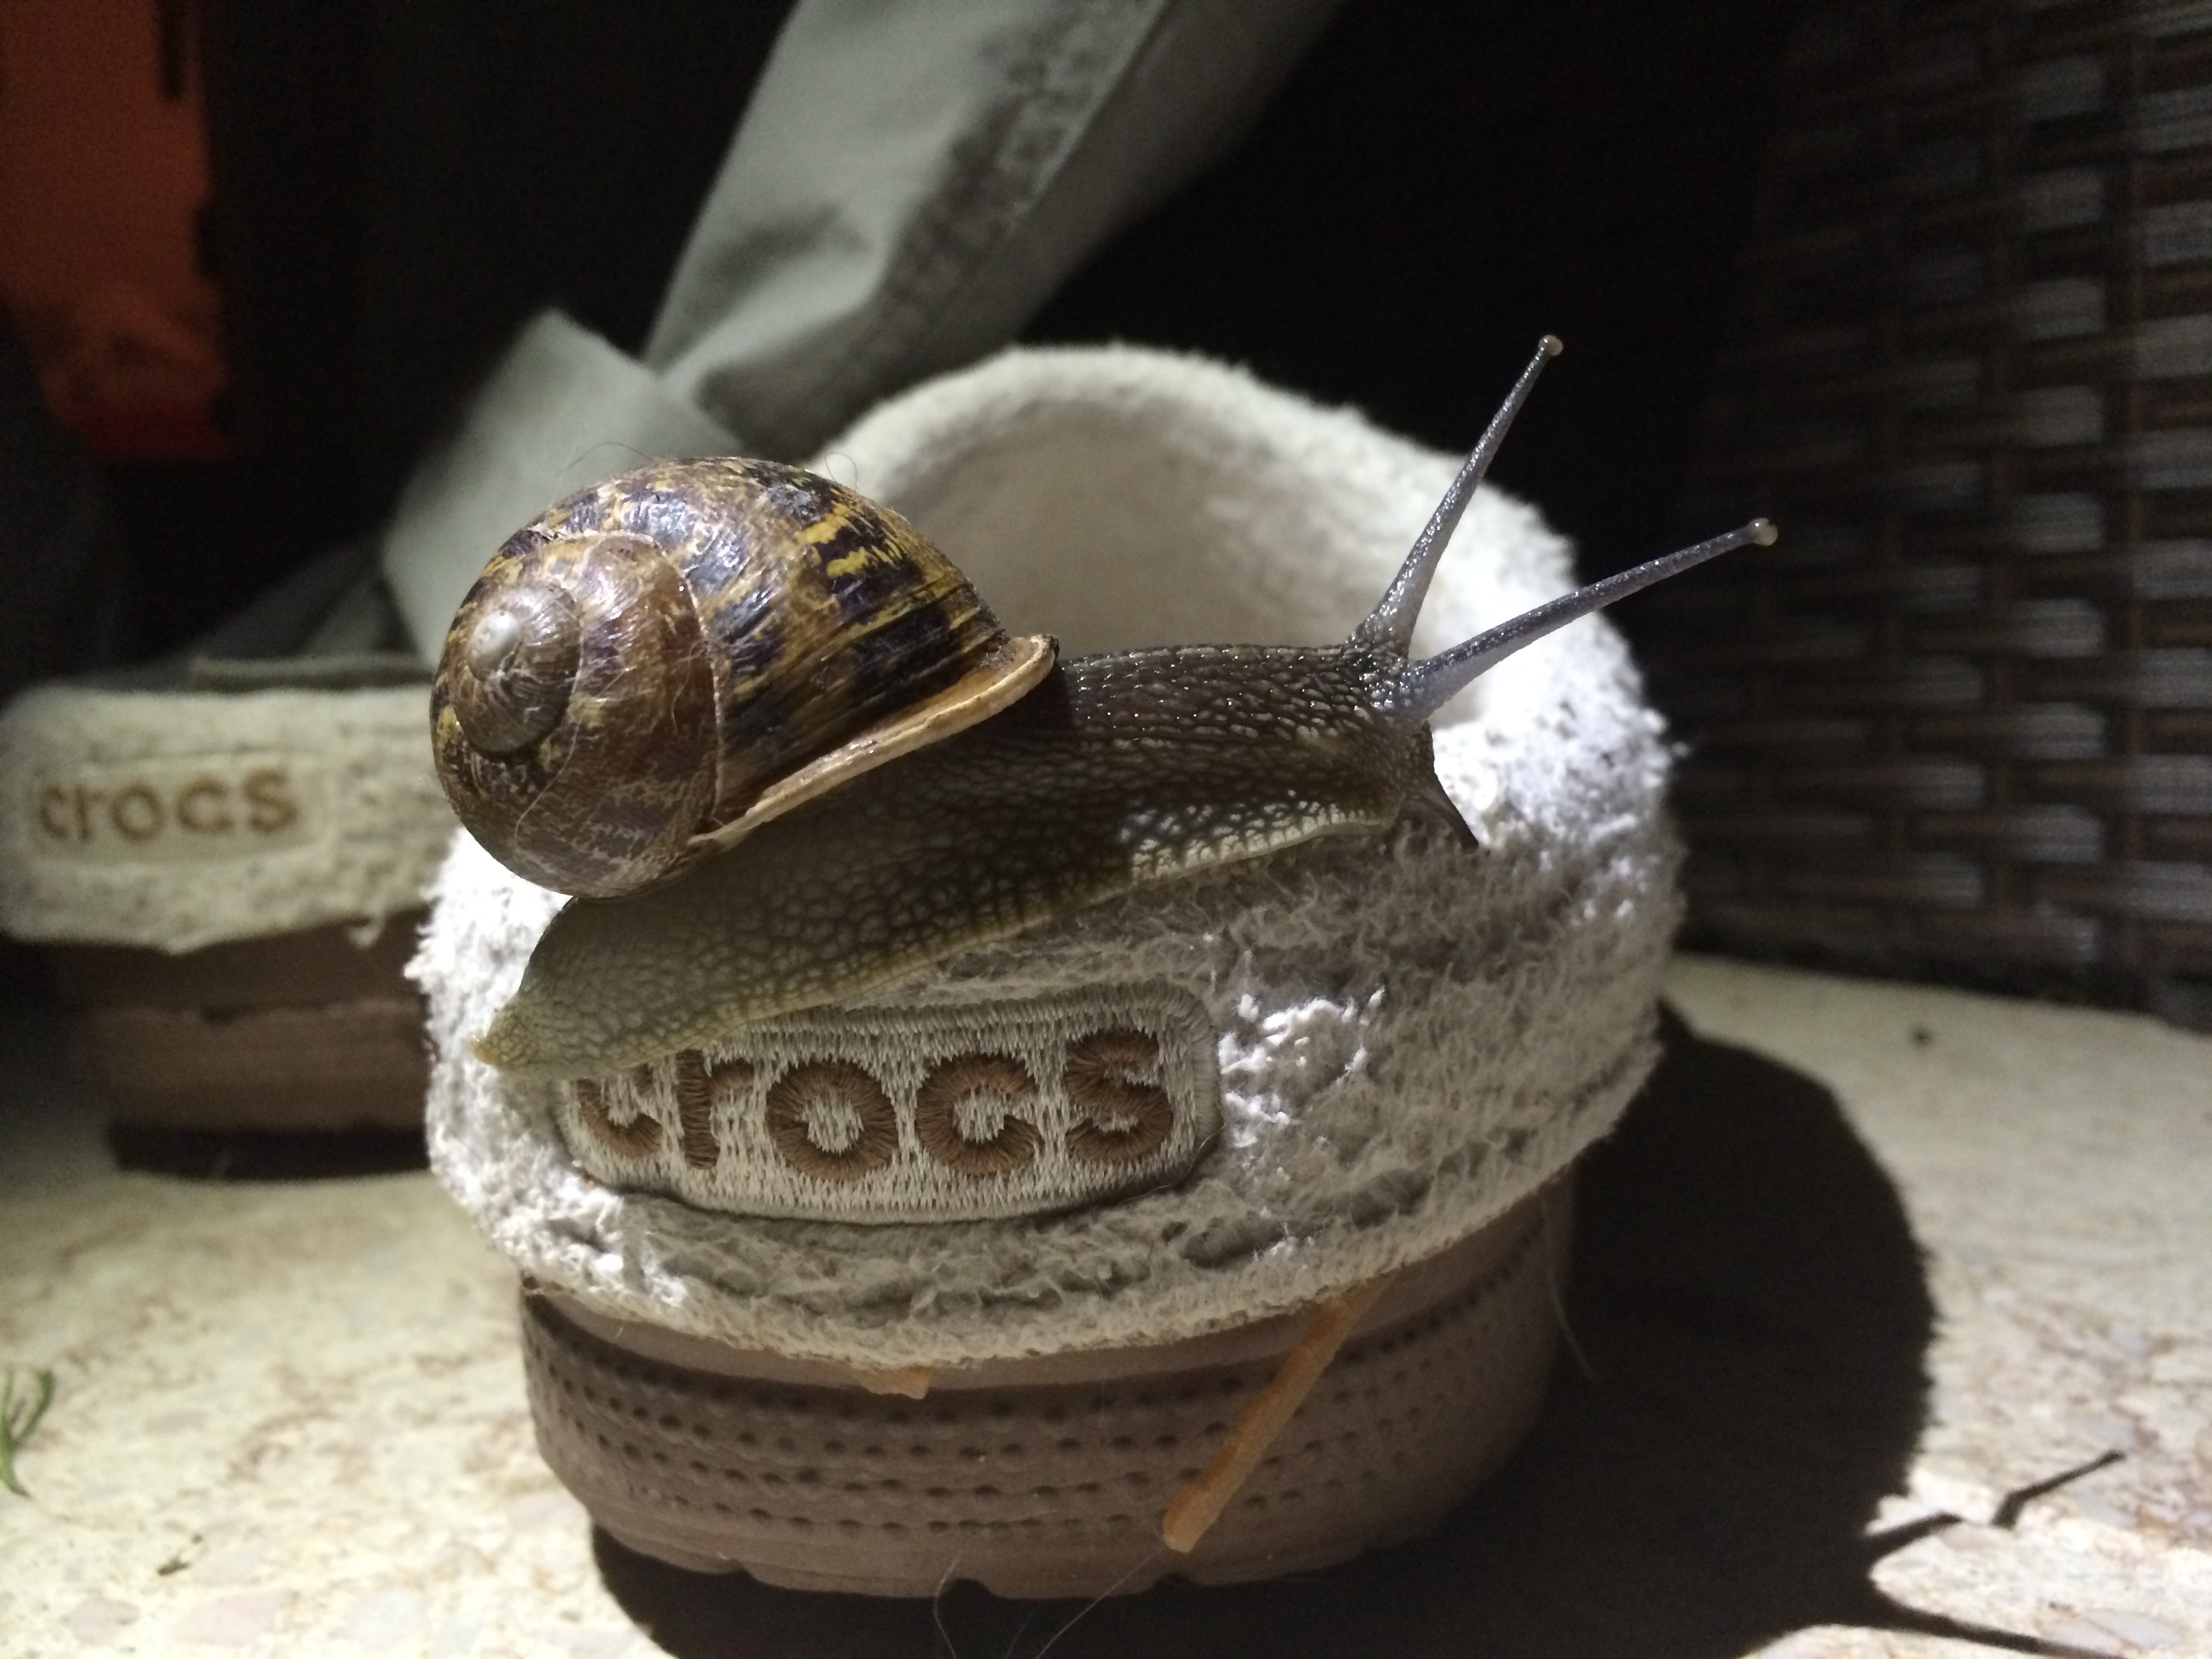
shoe, snail, footwear, crocs